Sarcocystis

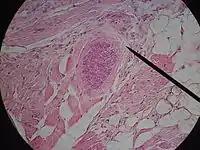
Sarcocysts within pig skeletal muscle: Note the readily visible striated border.

Four recognised species infect cattle: "S. bovifelis", "S. bovihominis" ("S. hominis"), "S. cruzi" ("S. bovicanis"), and "S. hirsuta". "S. cruzi" is the only species known to be pathogenic in cattle. Several clinical syndromes have been reported in connection with this parasite: eosinophilic myositis; abortions, stillbirths, and deaths in pregnant cows; two cases of necrotic encephalitis in heifers have also been reported. Typical clinical signs of acute bovine sarcocystosis are: anorexia, pyrexia (42 °C or more), anemia, cachexia, enlarged palpable lymph nodes, excessive salivation, and loss of hair at the tip of the tail.